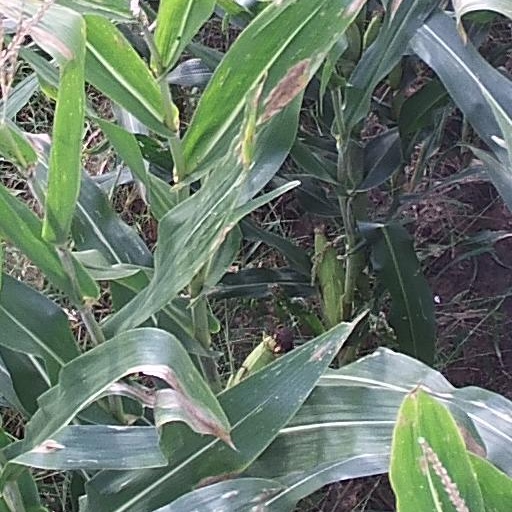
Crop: maize; corn